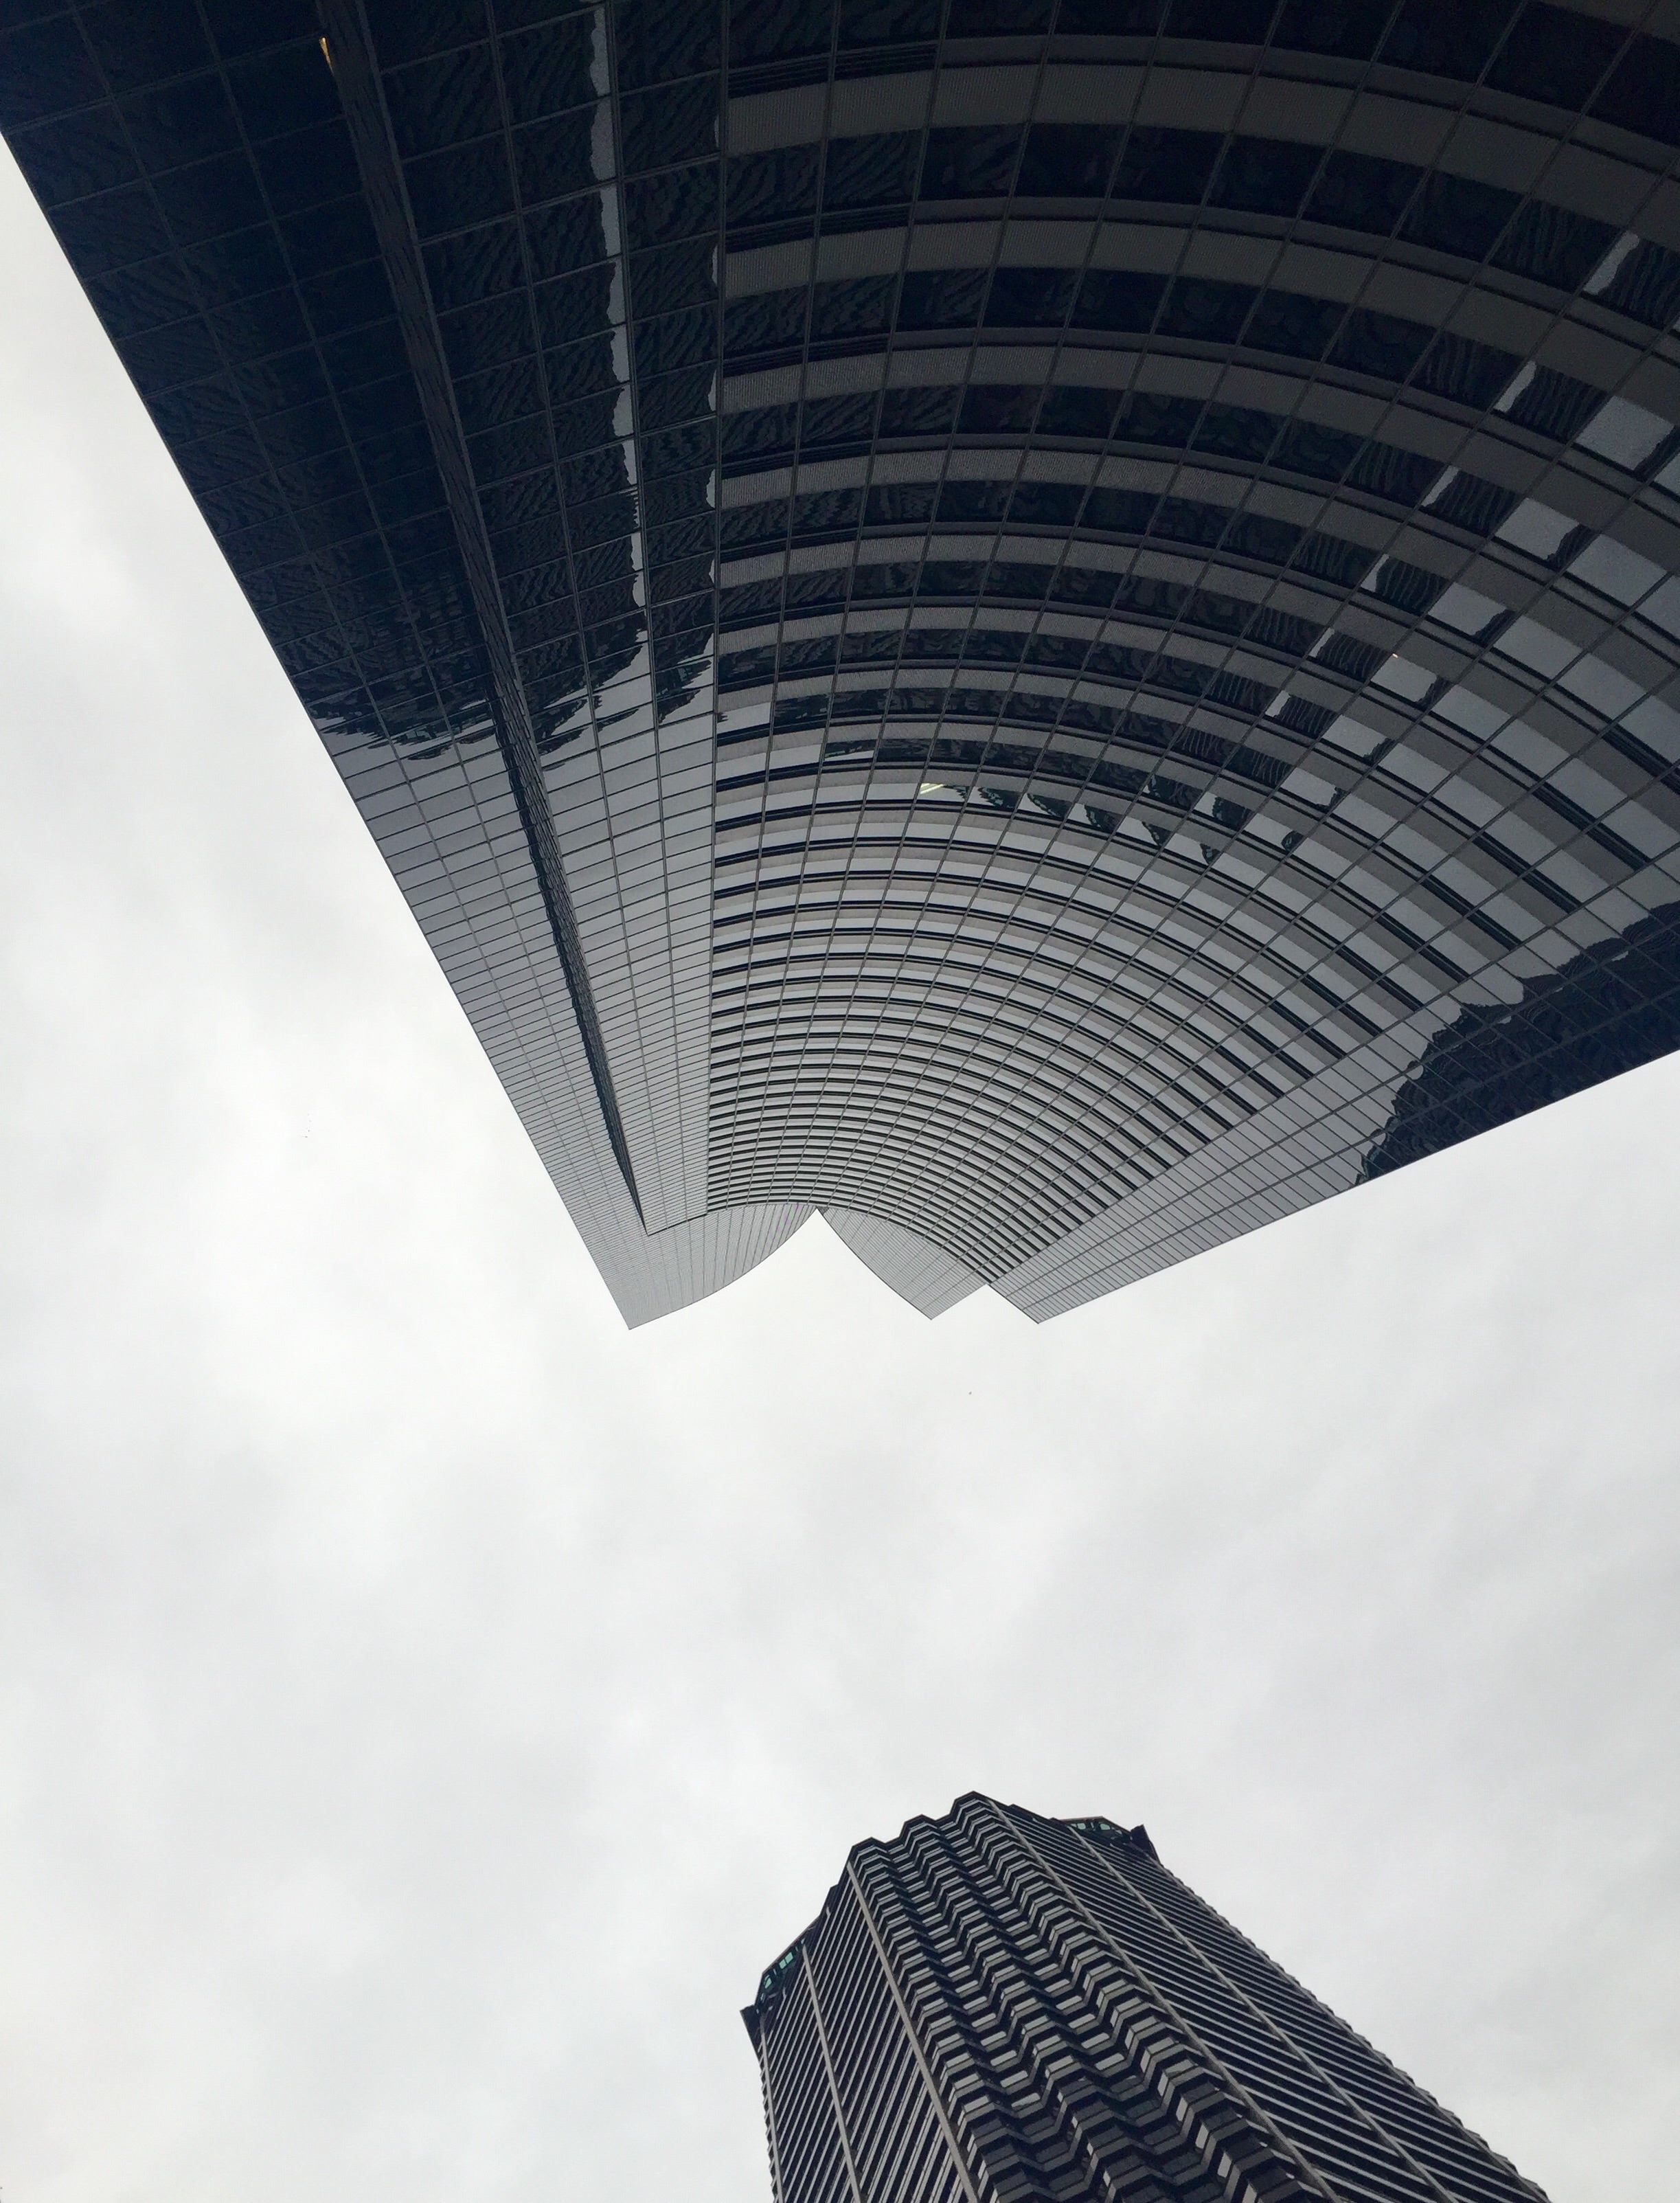
light, architecture, structure, skyscraper, ceiling, line, reflection, landmark, blue, black, monochrome, lighting, symmetry, shape, daylighting, atmosphere of earth